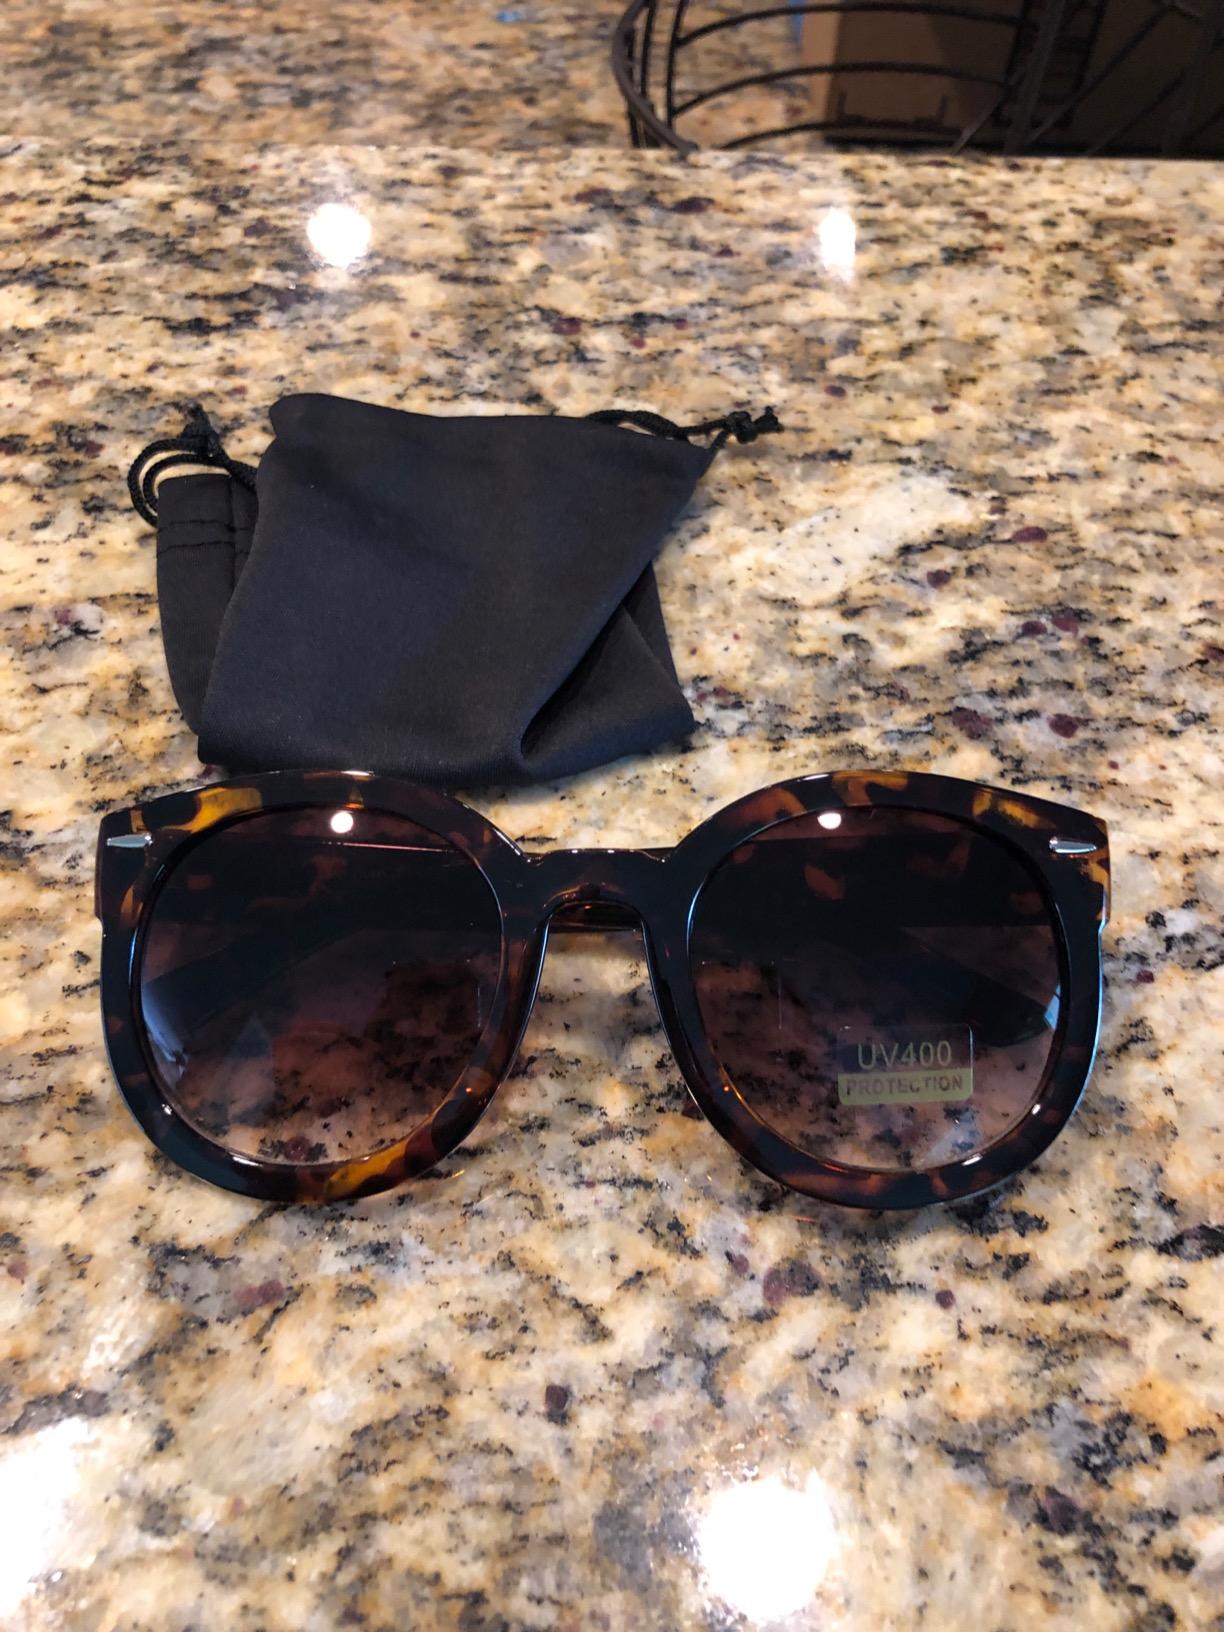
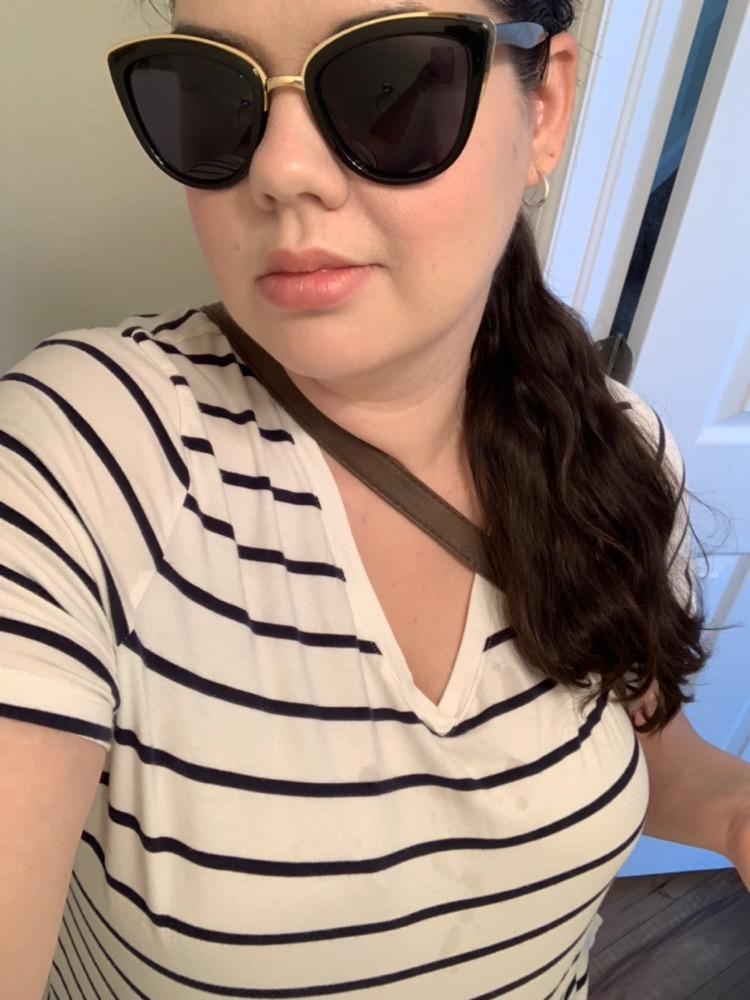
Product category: accessories_sunglasses
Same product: no